Donika Kastrioti

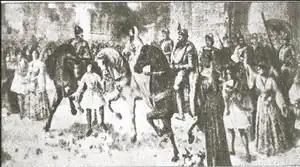
The wedding of Donika and Skanderbeg in 1451

Donika was born in Kaninë, in 1428. Her father, Gjergj Arianiti was a member of the Arianiti family whose domain stretched across the Shkumbin valley and the old Via Egnatia road and reached to the east today's Bitola. Her mother, Maria Muzaka was a member of the Muzaka family whose domain was the Myzeqe region.